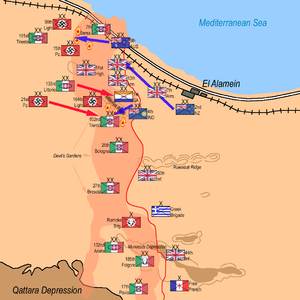
Andet slag om el-Alamein / Slaget / Fase tre: Modangrebet
Allierede forsøger at trænge Trento divisionen tilbage, 28. oktober
Andet slag om el-Alamein var et afgørende vendepunkt i Ørkenkrigen under 2. verdenskrig. Slaget foregik ved El-Alamein i Egypten 23. oktober – 3. november 1942. Det Første slag om el-Alamein havde bremset aksemagternes fremrykning i juli 1942. I august 1942 overtog generalløjtnant Bernard Montgomery kommandoen over den britiske 8. arme fra general Claude Auchinleck.